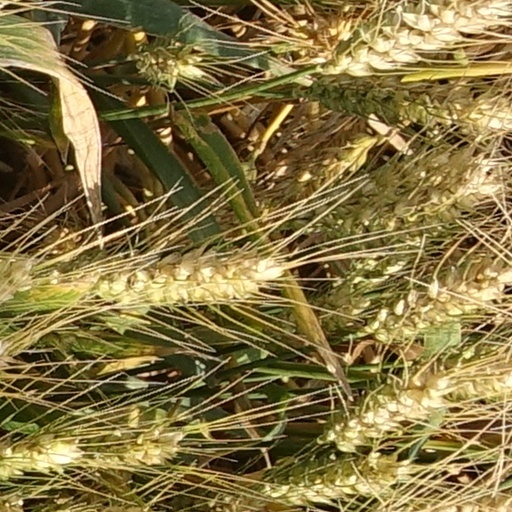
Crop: wheat